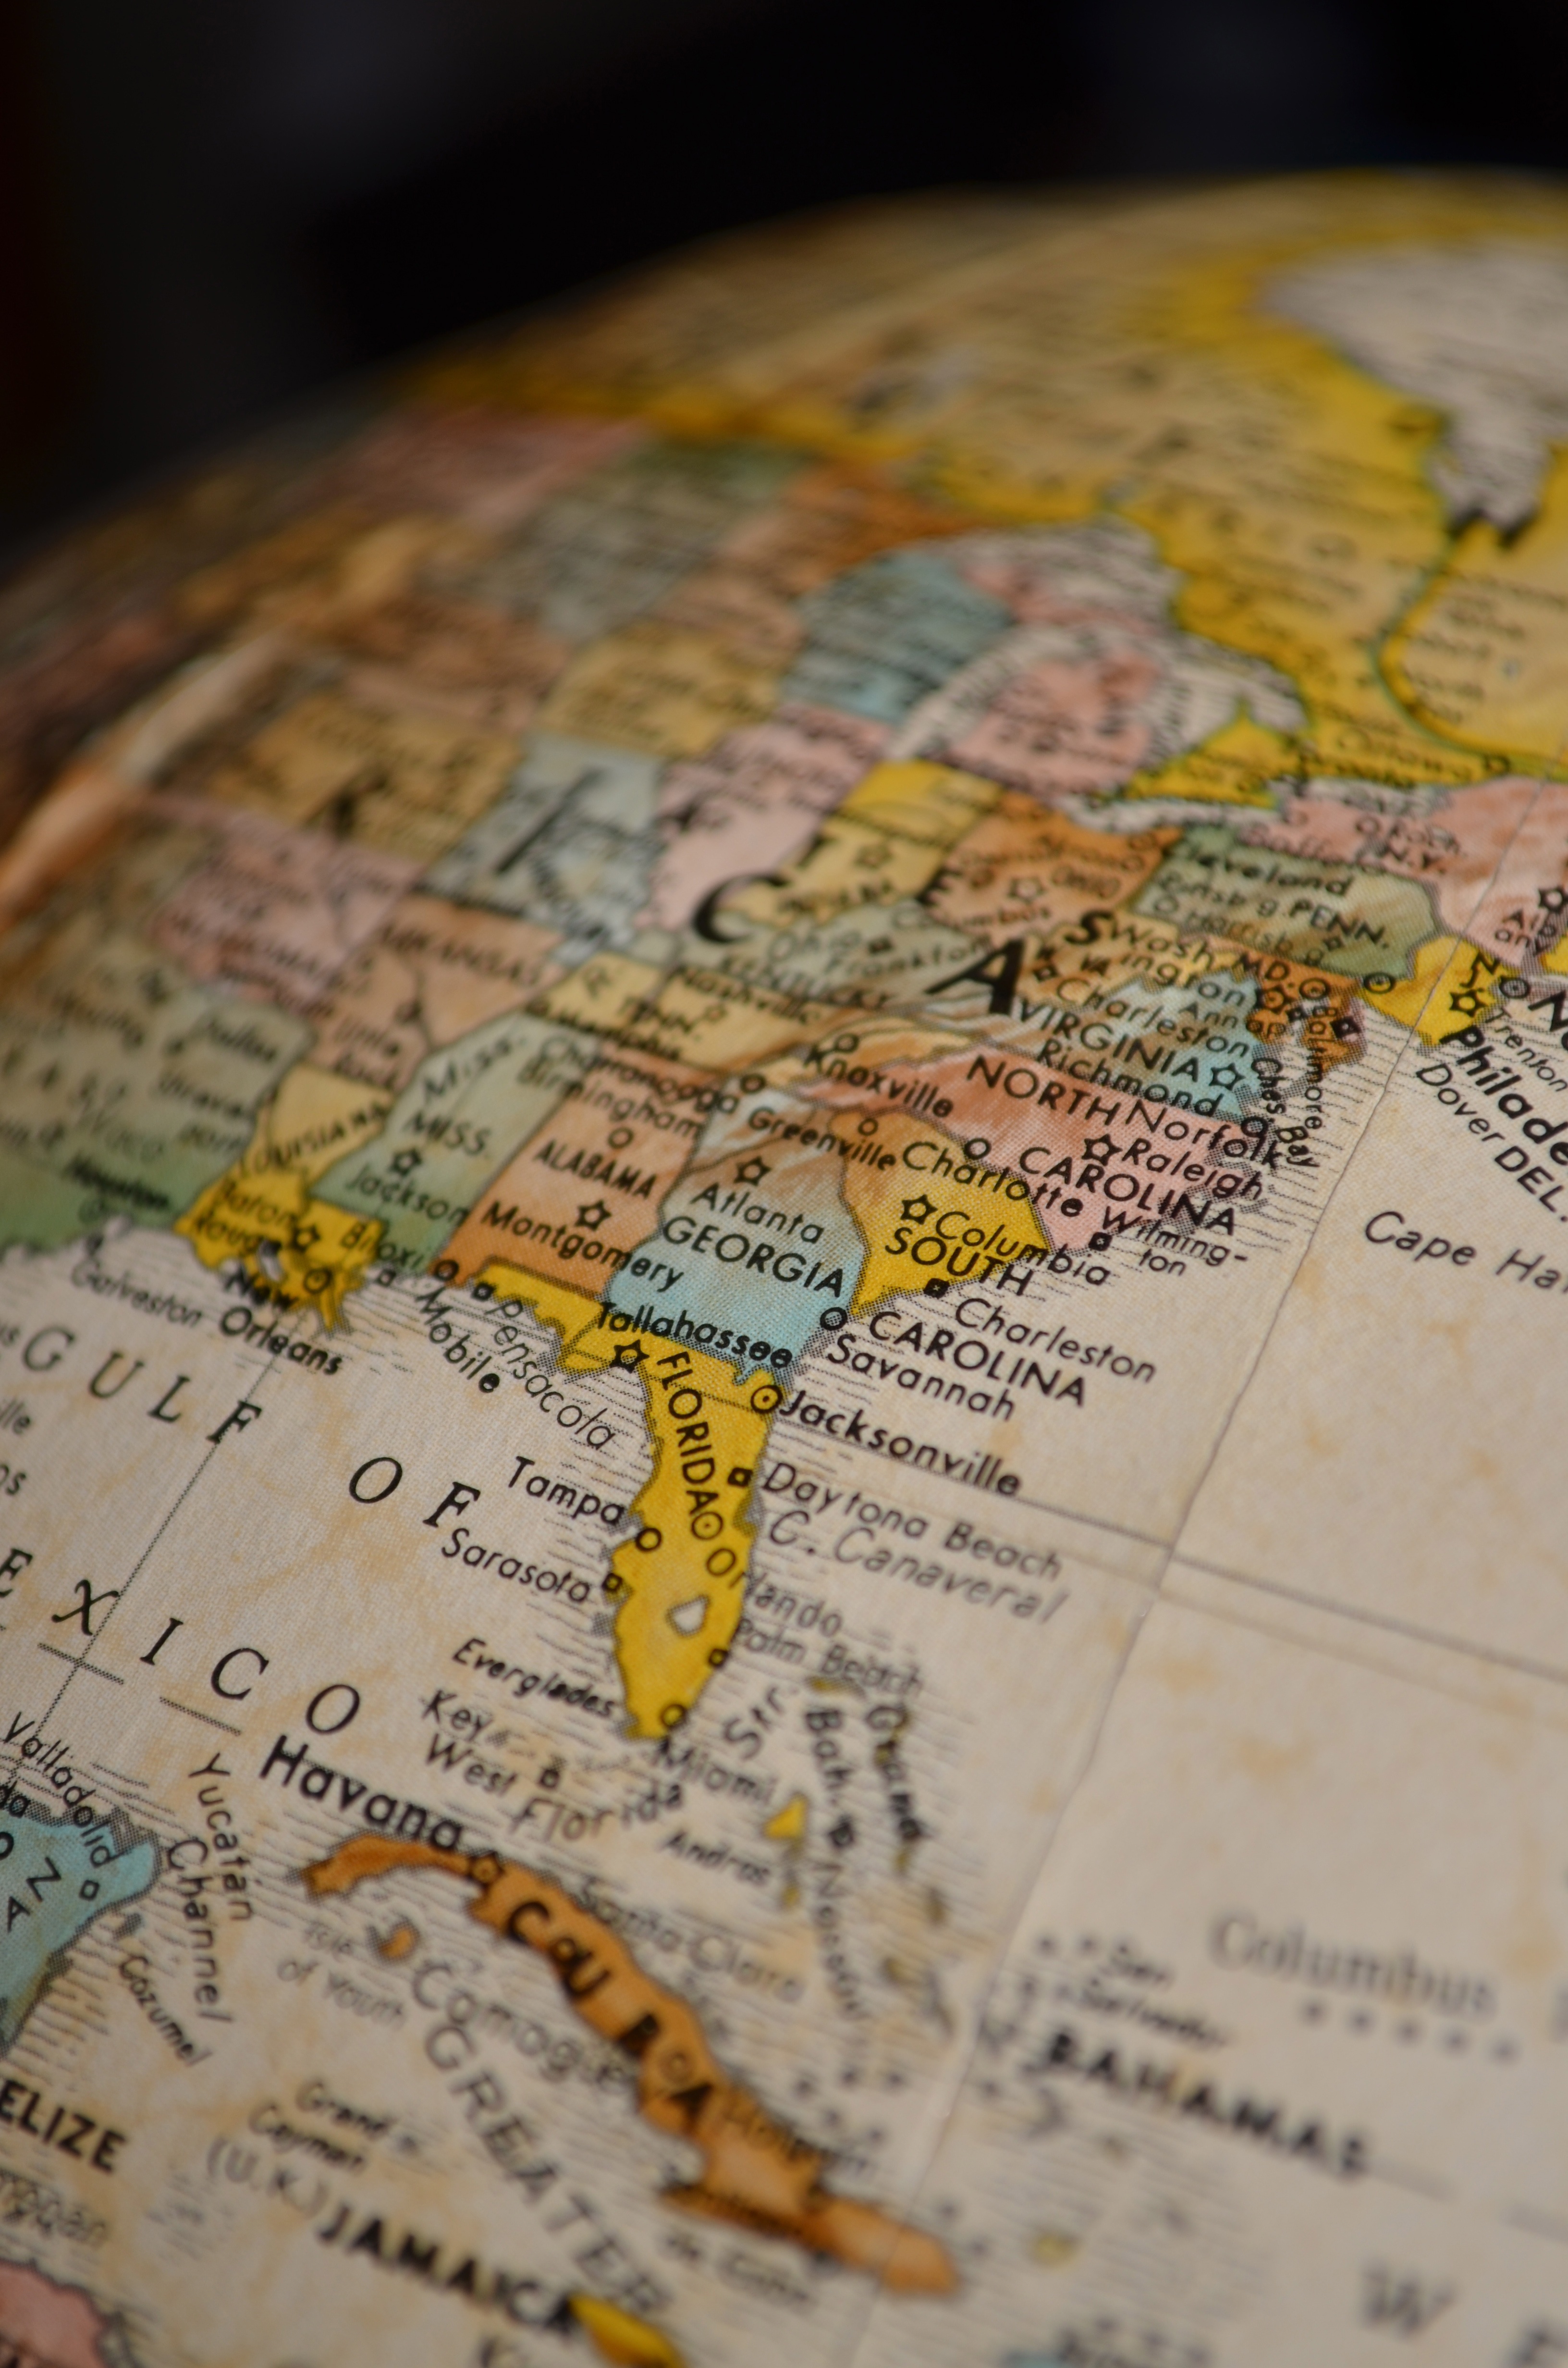
leaf, america, yellow, map, globe, art, north america map